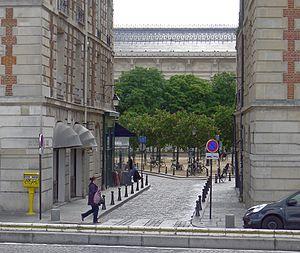
Rue Henri-Robert - Paris Ier
La rue Henri-Robert est une rue de l’île de la Cité, au centre de Paris, dans le 1ᵉʳ arrondissement.